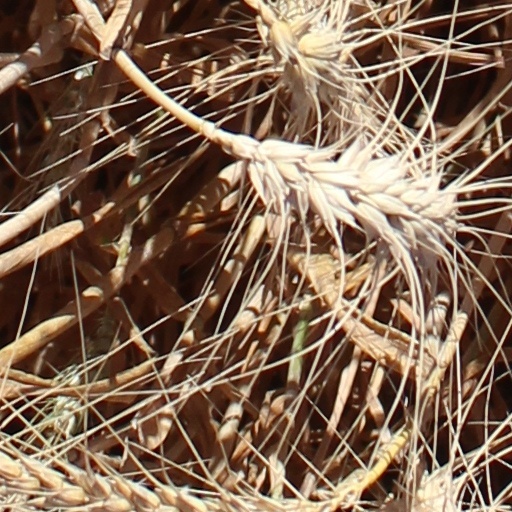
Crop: wheat